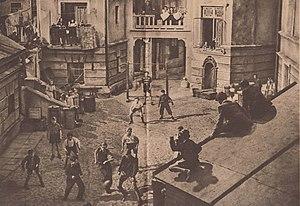
La vérité n'a pas de frontière est un film polonais réalisé par Aleksander Ford, sorti en 1948.
L’histoire du cinéma polonais est presque aussi longue que celle de la cinématographie car inaugurée par l'invention du pléographe par Kazimierz Prószyński en 1894 avant même le célèbre cinématographe des frères Lumière.